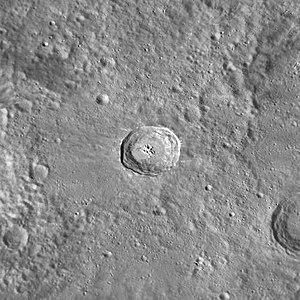
Fonteyn est un cratère d'impact présent sur la surface de Mercure.